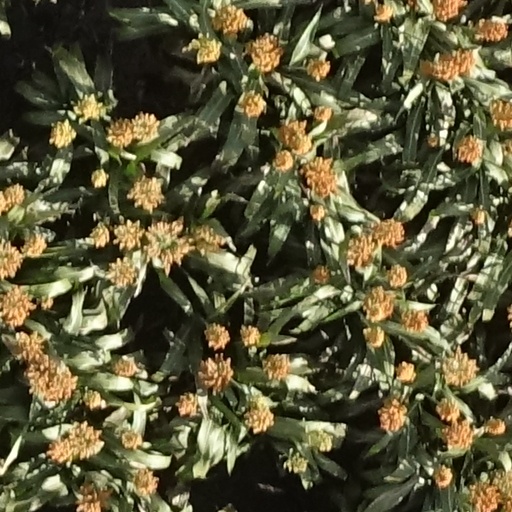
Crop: sorghum